Tanjung Priok Dock of 8,000 tons

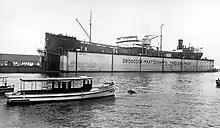
Tanker MS Pegasus from Sweden on the dock

On 15 December 1923 "SS Arakan" was the first ship to be docked. Meanwhile, the port of Tanjun Priok was in a severe economic downturn in 1923. This downturn continued in 1924, when the new dock was used by 72 ships for 221 days while the 4,000t dock was used by 107 ships for 333 days, and the patent slip was used for 213 days. Only in 1925 did business pick up again, leading to a profit of 156,222 guilders. In 1926 business improved, but profit declined to 70,114 guilders In 1927 this continued, with profit only moderately increasing to 119,256. Only in 1928 did the increased lead to an increase in profit which was seen as good at 145,850 guilders. In 1929 activity in the docks led to a further increase in prices and profit rose to 187,765 and a dividend of 12%. It is furthermore interesting that the 1,000,000 loan issued for purchasing the dock had been reduced to 340,000 guilders by the end of 1929.